The Green Green Grass

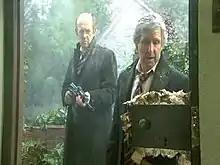
One of the show's most memorable moments saw The Driscoll Brothers machine gun Boycie's door down in the episode "Home Brew". The Driscoll Brothers found Boycie in the episode "Brothers and Sisters" due to a visit from Marlene's sister.

Thirty-two episodes of "The Green Green Grass", mostly written by John Sullivan, were broadcast on BBC1 between 9 September 2005 and 5 March 2009. The show aired in four series (2005–07; 2009) and also aired three Christmas special editions (2005–07). All of the regular series episodes had a running time of 30 minutes, and all subsequent specials had a running time ranging from 40 to 50 minutes. All the episodes were shot in front of a live audience, with an added laughter track.